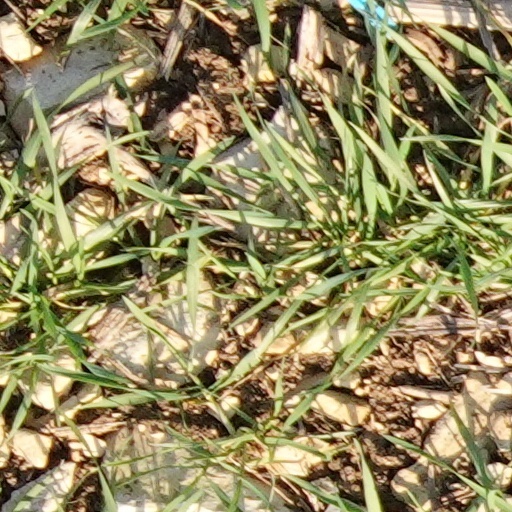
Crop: wheat